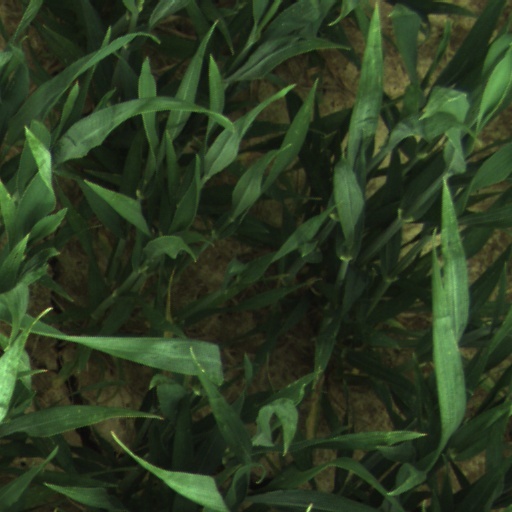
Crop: wheat